Sydney Dobell

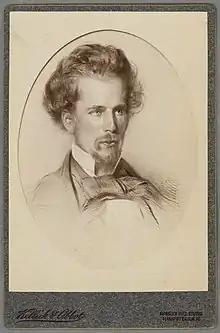
image of Sydney Thompson Dobell, was a poet

Sydney Thompson Dobell (5 April 182422 August 1874) was an English poet and critic, and a member of the so-called Spasmodic school.